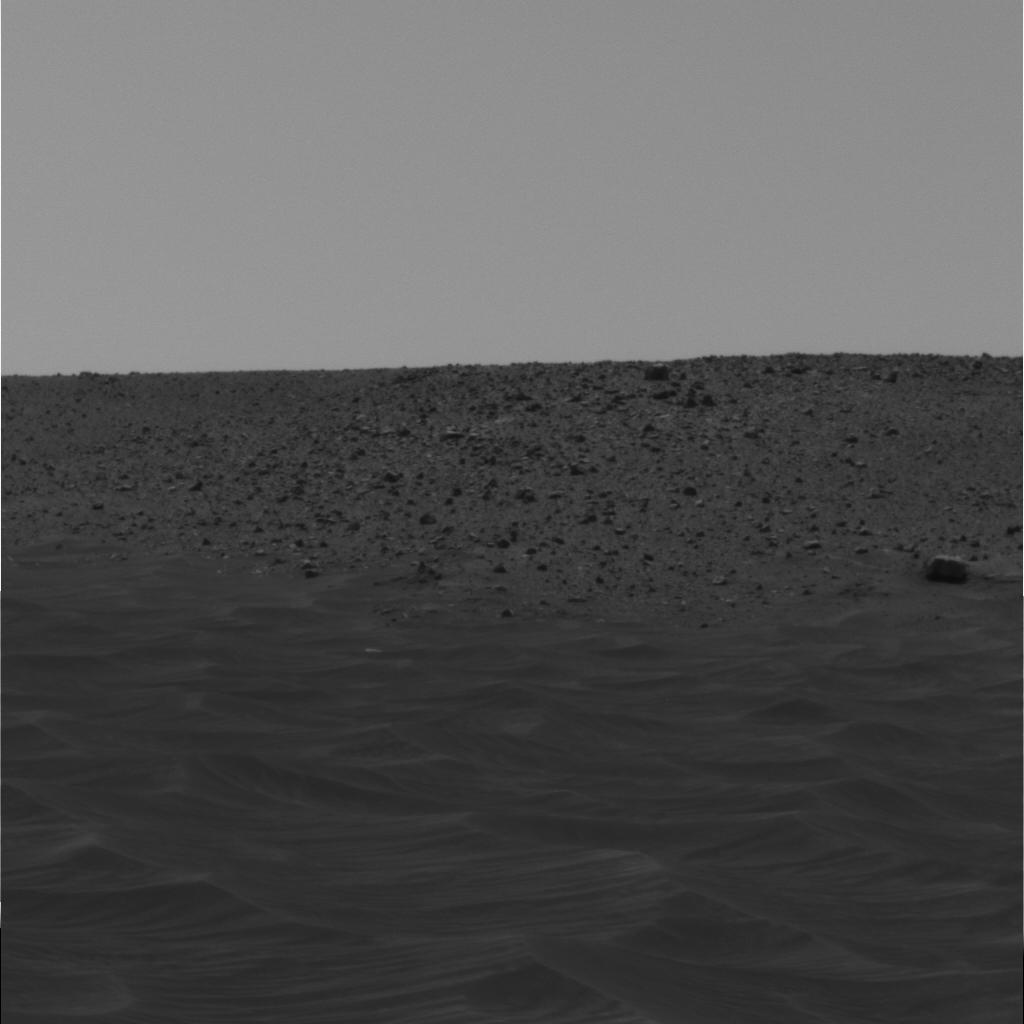
Surface features visible: Float Rocks, Clasts, Dunes/Ripples, Soil, Sky, Nearby Surface